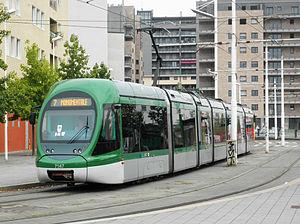
Le tramway de Milan est un réseau de tramway qui dessert la ville de Milan et une partie de son agglomération. Totalisant une longueur de 170 kilomètres, le réseau a été inauguré en 1881 et possède actuellement 18 lignes.